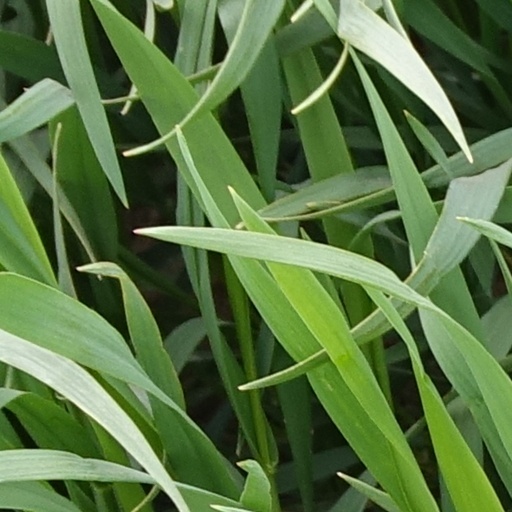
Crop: wheat